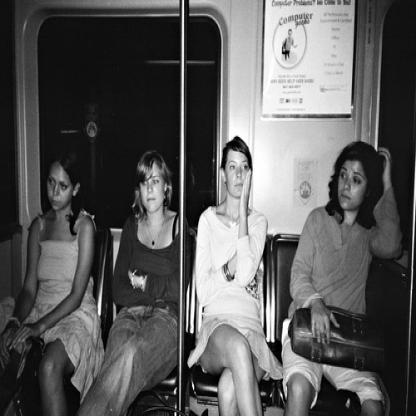
Scene: Indoor